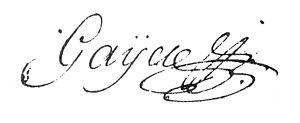
Pierre de Gayette était un architecte huguenot français, entré au service du roi-soldat Frédéric-Guillaume Iᵉʳ en tant qu’ingénieur militaire en chef et architecte de la cour. Pierre de Gayette est considéré comme le concepteur des transformations urbaines effectuées à Potsdam par le roi-soldat.